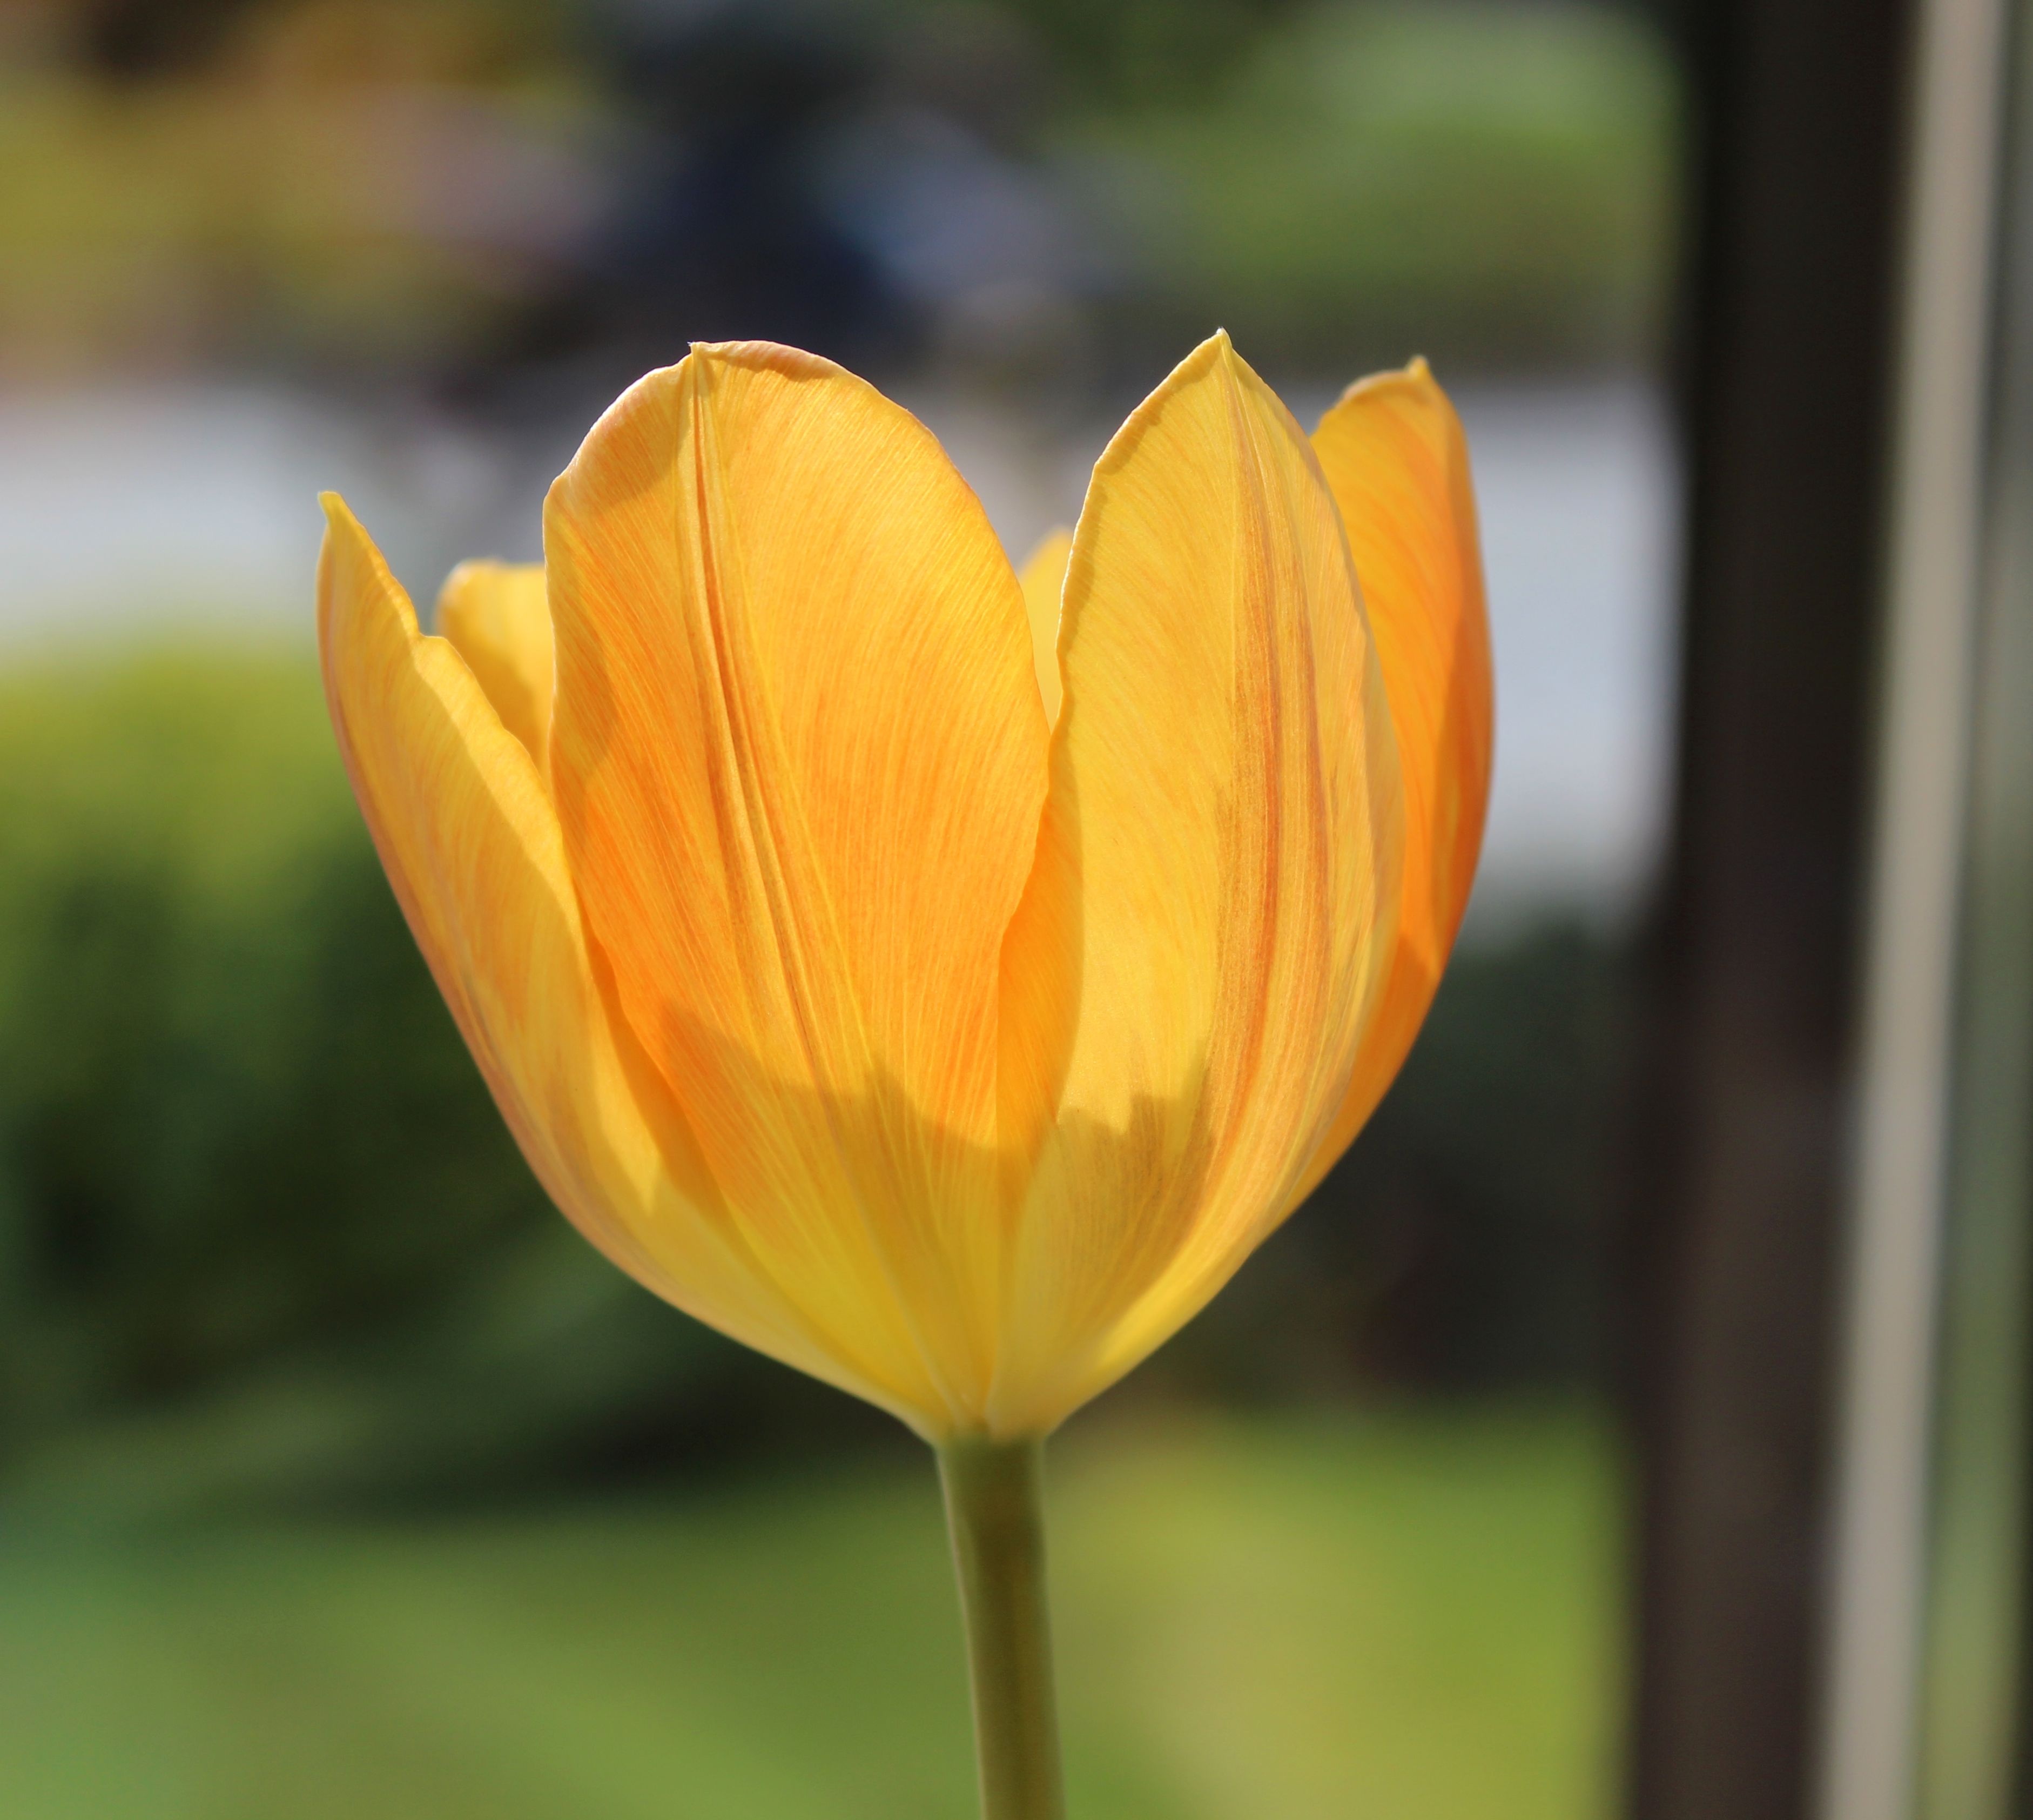
plant, flower, petal, tulip, orange, spring, botany, yellow, flora, close up, macro photography, flowering plant, lily family, plant stem, land plant